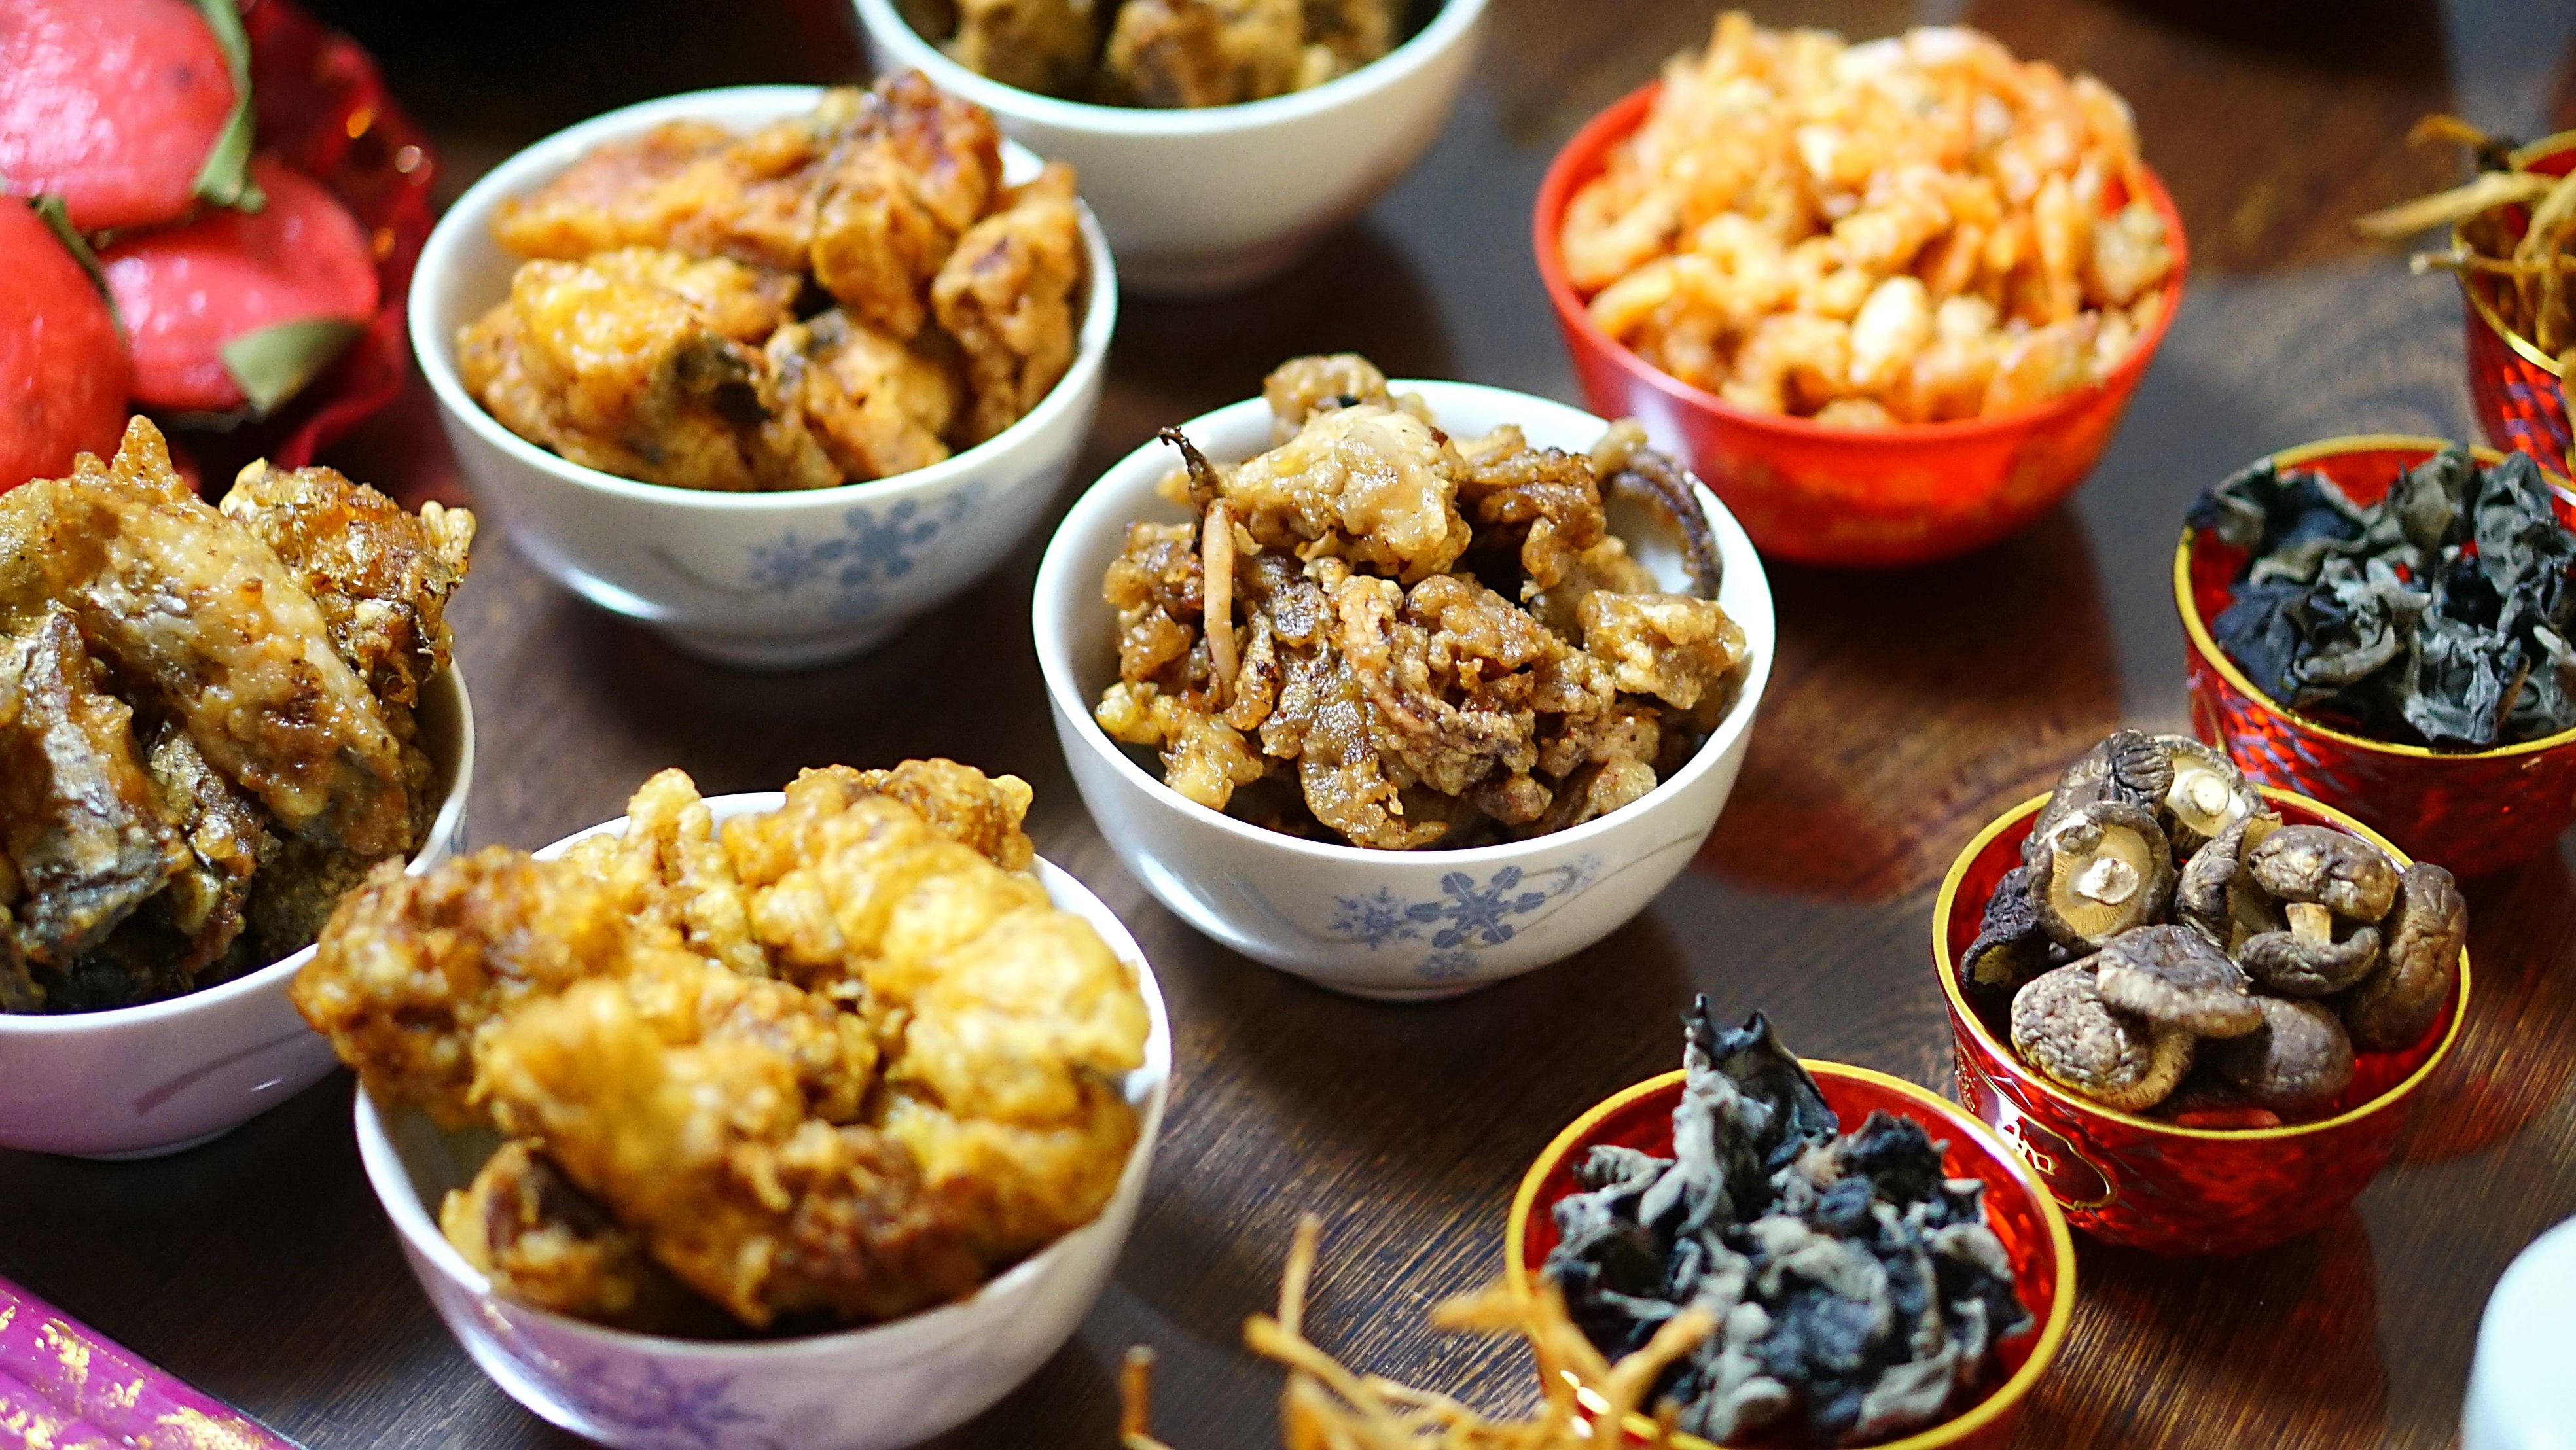
dish, meal, food, red, produce, breakfast, cuisine, asian food, worship, custom, chinese new year